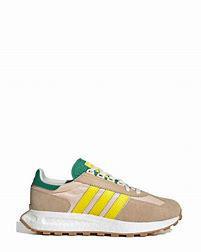
Brand: adidas
Model: originals Adidas Originals Retropy E5